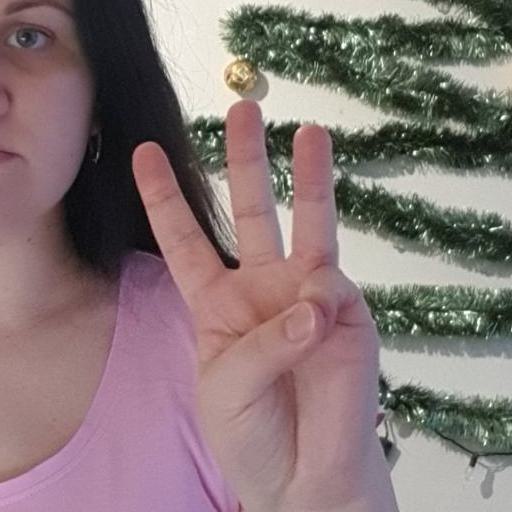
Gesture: three